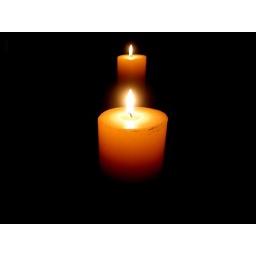
The candle in the background is a mirror reflection.